Nathan George

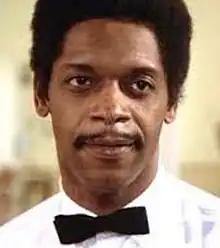
Nathan George as Attendant Washington in "One Flew Over the Cuckoo's Nest" (1975)

Nathan George (July 27, 1936 – March 3, 2017) was an American actor who was active from 1968 to 1997. He co-won a 1969 Obie Award with Ron O'Neal for Charles Gordone's Pulitzer Prize-winning play "No Place to Be Somebody"; this performance also received a Drama Desk Award.